Felipe Massa

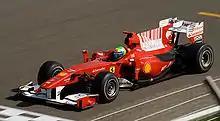
Massa at the 2010 Bahrain Grand Prix.

Massa started the season with a second-place qualifying place, and a second-place finish in Bahrain behind teammate Fernando Alonso, despite having to save fuel in the last 22 laps.